Mordi Bimol

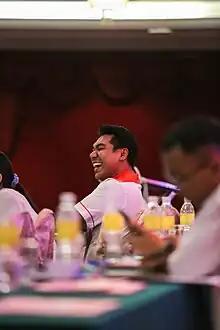
Mordi in 2023

On 10 August 2019, Mordi was married to Gracella Santianna Yong at his hometown Bau.